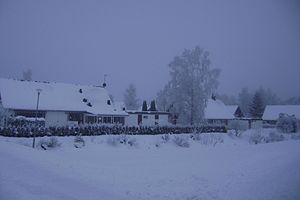
Habo distrikt
Habo i januar
Habo distrikt er et folkebogføringsdistrikt i Habo kommun, og det ligger i Västergötland og Jönköpings län i Sverige.